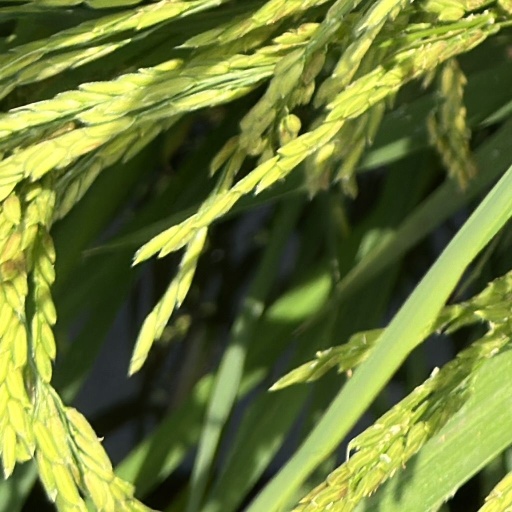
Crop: rice